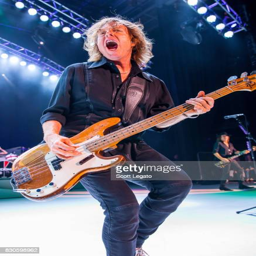
hard rock artist of person performs during their 40th anniversary tour